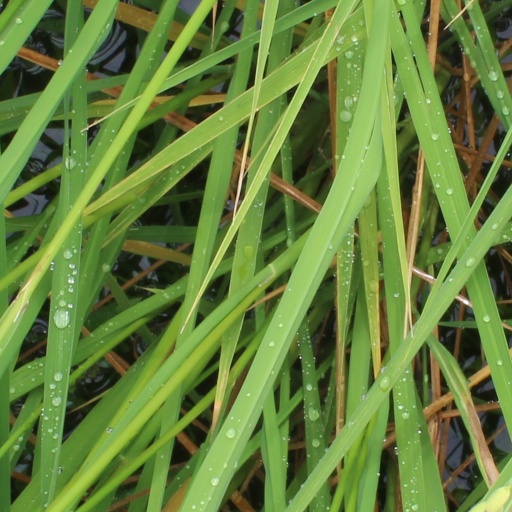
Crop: rice